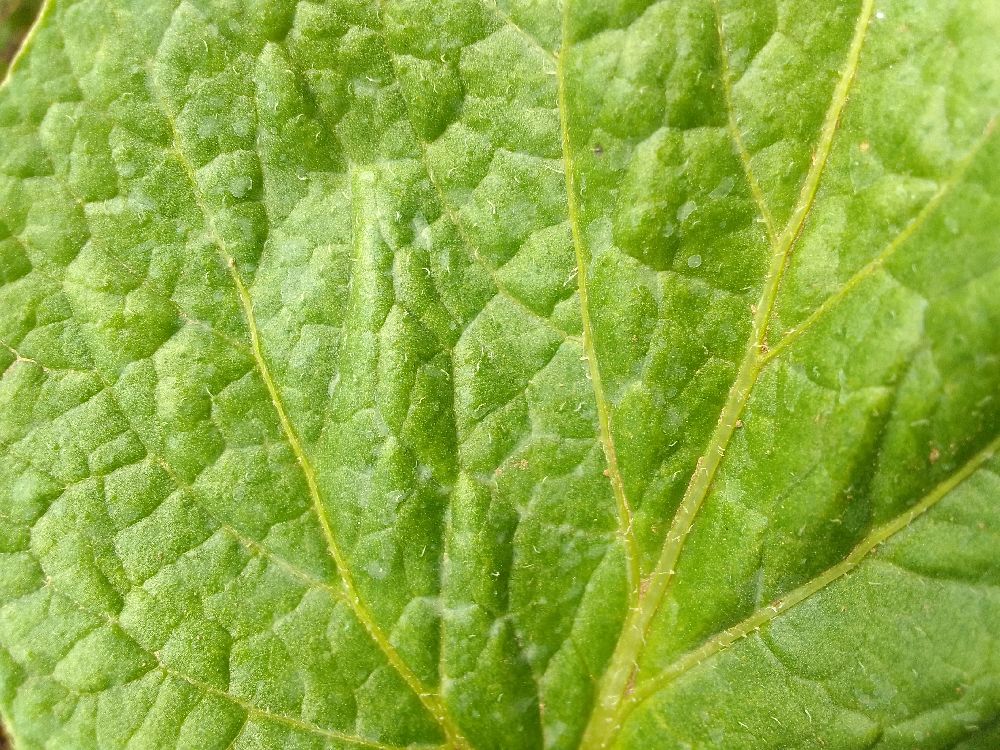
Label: Healthy